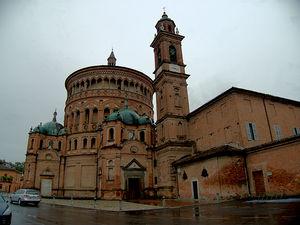
Sainte-Marie-de-la-Croix est un quartier de la ville de Crema, en Italie, développé autour du sanctuaire homonyme, au nord de la ville, au-delà du Canal Vacchelli, où, dans les siècles passés, se trouvait une petite forêt appelée Novelletto.
Le sanctuaire Sainte-Marie-de-la-Croix est une basilique mineure de la fin du XVᵉ siècle qui se trouve dans la commune de Crema, dans le quartier auquel il a donné son nom, à un kilomètre du centre-ville, sur la route de Bergame.